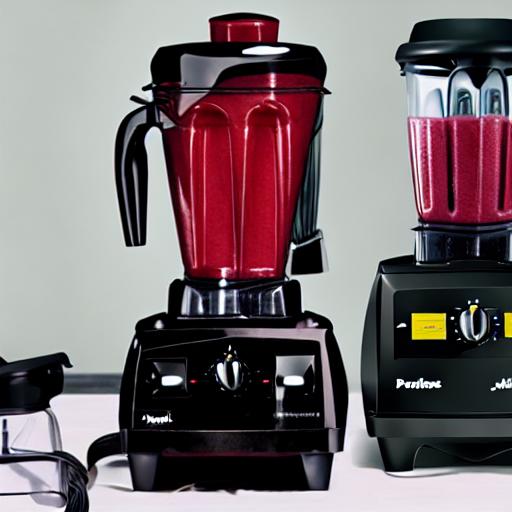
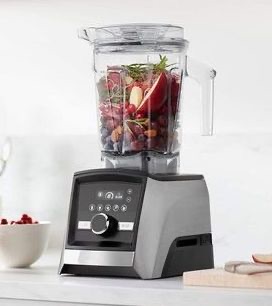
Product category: items_blender
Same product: no